WWA Retribution

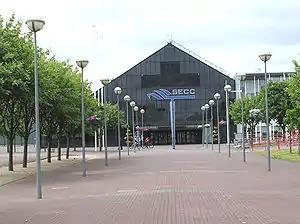
Scottish Exhibition and Conference Centre

The Retribution was the fourth professional wrestling pay-per-view event produced by World Wrestling All-Stars (WWA). The event took place on December 6, 2002 at the Scottish Exhibition and Conference Centre in Glasgow, Scotland. The event aired in the United States on February 9, 2003 via tape delay.